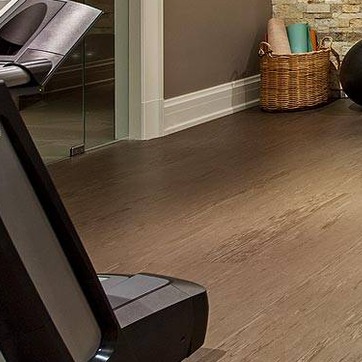
Material: wood